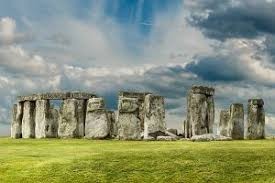
Landmark: Stonehenge